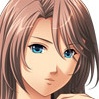
Portrait style: Anime Portrait